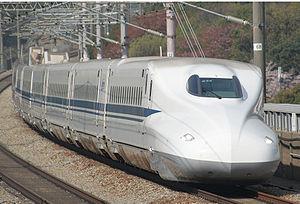
La liste qui suit est une liste de trains à grande vitesse limitée aux rames roulantes conventionnelles qui ont été, sont ou seront en service commercial sous peu.